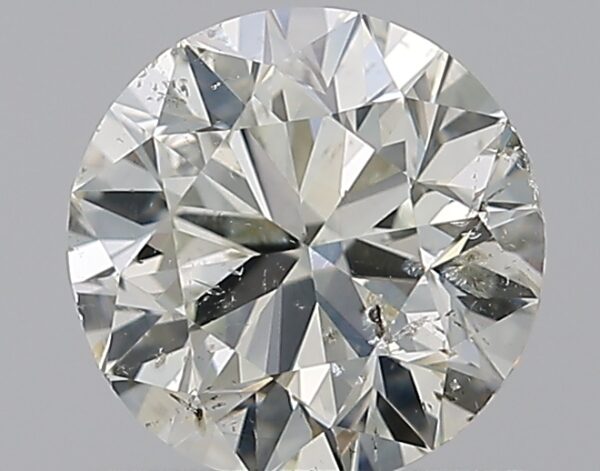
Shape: round
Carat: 1
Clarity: SI2
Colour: J
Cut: EX
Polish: EX
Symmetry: EX
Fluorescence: VSL
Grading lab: IGI
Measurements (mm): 6.33 x 6.25 x 3.98